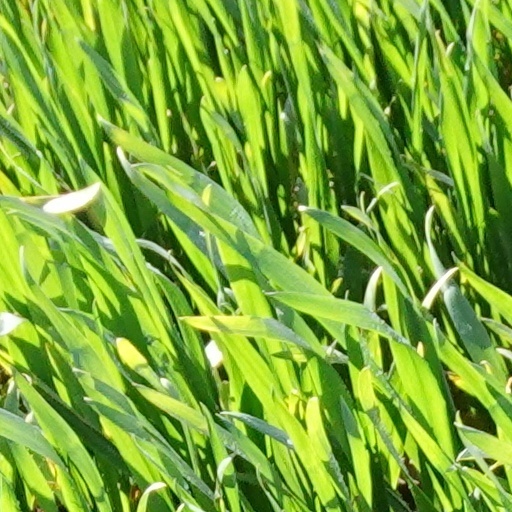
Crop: wheat